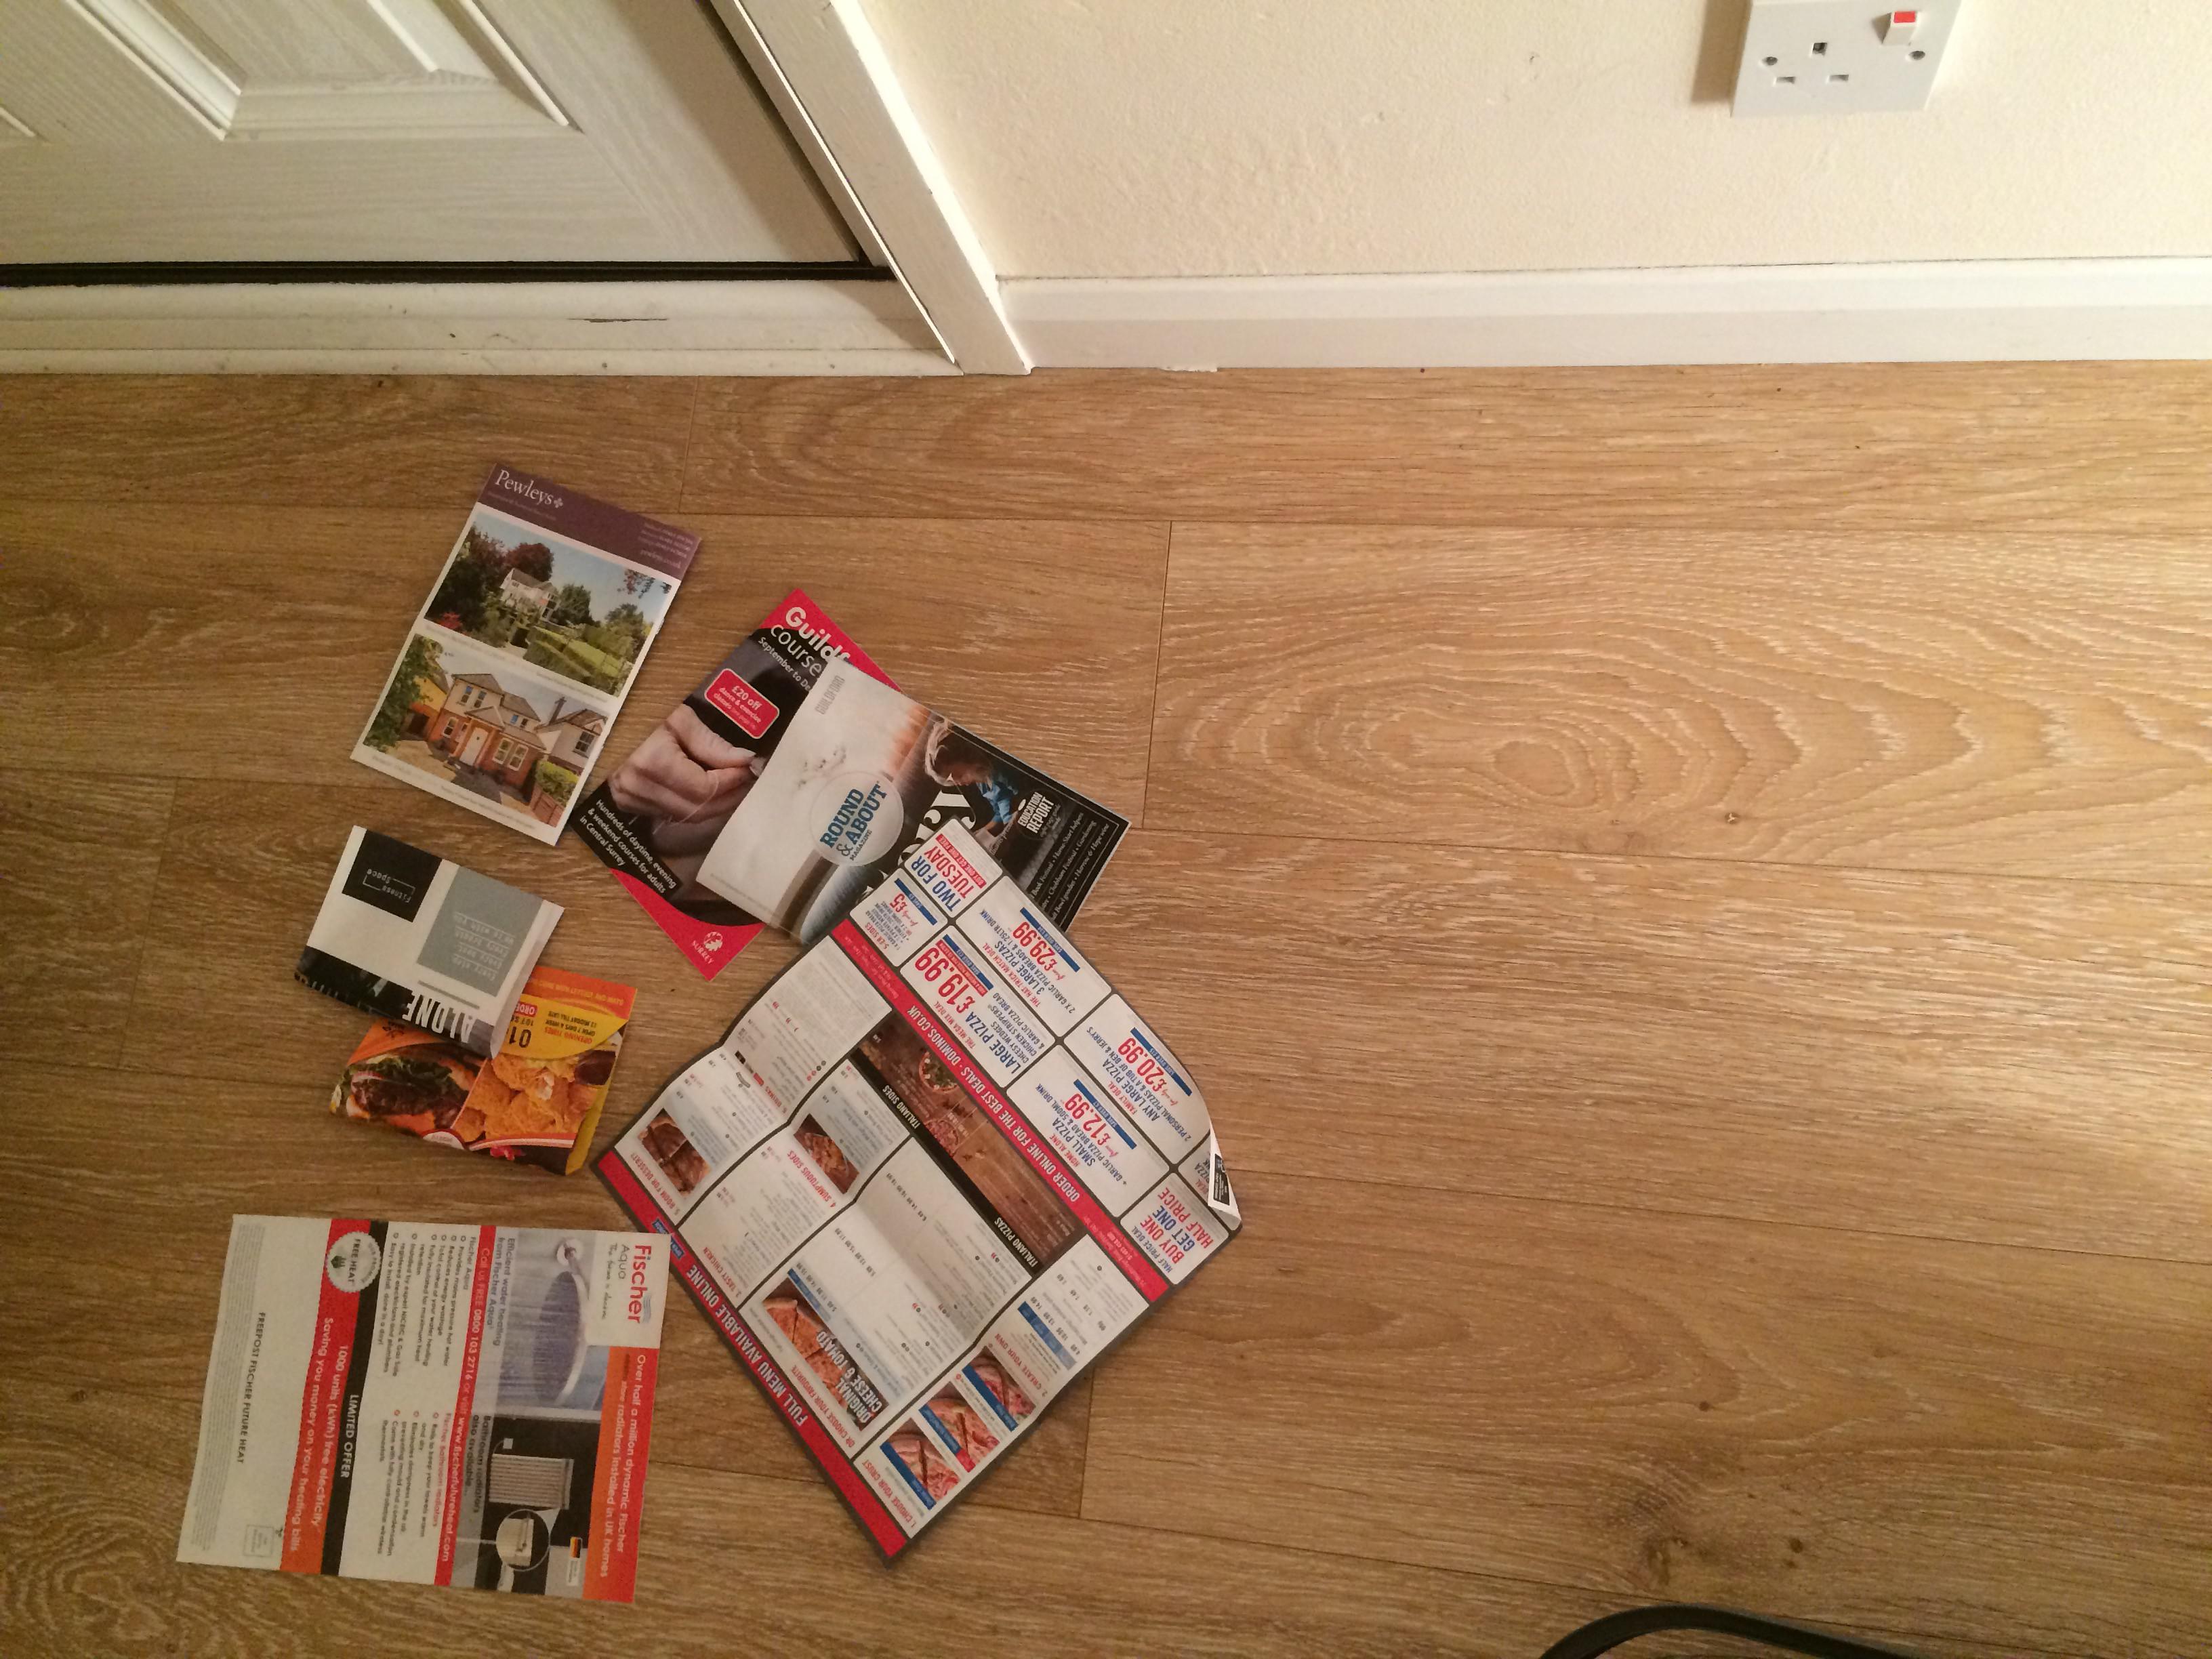
Object: Magazine paper (Paper)

Object: Magazine paper (Paper)

Object: Magazine paper (Paper)

Object: Magazine paper (Paper)

Object: Magazine paper (Paper)

Object: Magazine paper (Paper)

Object: Magazine paper (Paper)